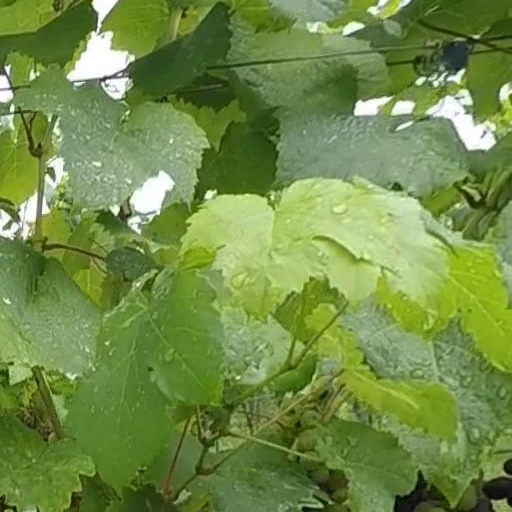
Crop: grape